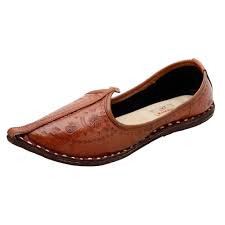
Label: Ballet Flat